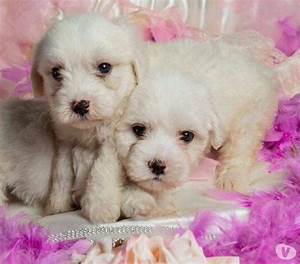
Label: dog